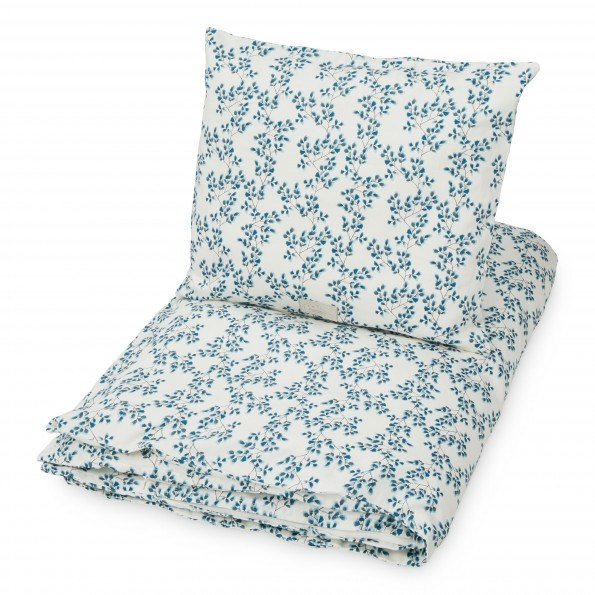
Babyseng Tøj, Fiori
-Måling Pudebetræk: 40x45 cm. -dimensioner Dyneafdækning: 70x100 cm. Dette produkt er på afstand og Leveringstiden kommer derfor normalt til 3-7 arbejdsdage. Hvis du har bestilt andre produkter på din ordre, leveres disse produkter også her først, så længe der er et fjernbutikprodukt på ordren
Brand: Cam Cam Copenhagen
Category: Baby & Toddler > Baby Transport Accessories > Baby Carrier Accessories > Baby Carrier Covers